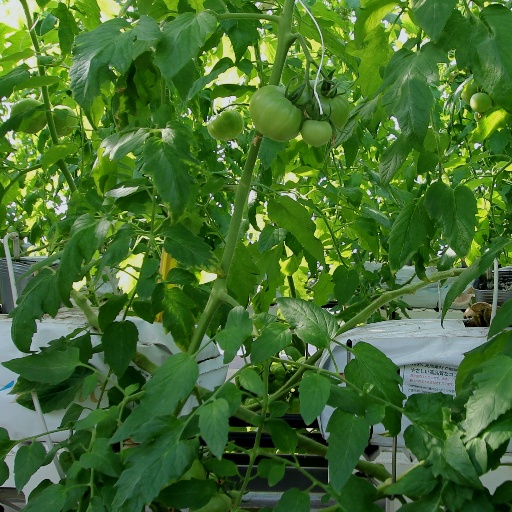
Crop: tomato